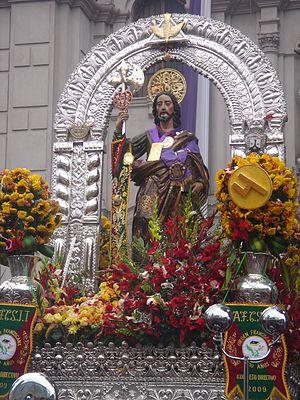
Jude de Jacques, aussi appelé Thaddée ou Judas Thaddée, est un des douze apôtres choisis par Jésus. Son nom apparaît dans les listes d'apôtres des évangiles synoptiques et des Actes des Apôtres, mais aussi dans de très nombreuses sources ultérieures. Il intervient une seule fois dans l'Évangile de Jean. Liturgiquement Jude est fêté - avec Simon le Zélote - le 28 octobre.